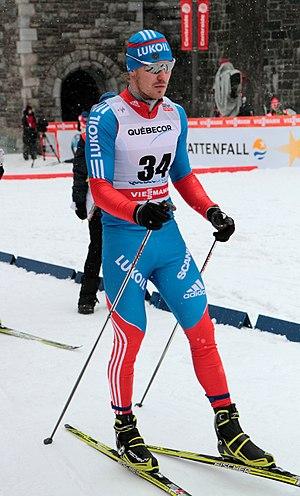
Mikhail Jun. Devjatiarov, Coupe du monde de ski de fond 2012, Québec, Canada
Mikhail Mikhaylovich Devyatyarov né le 11 novembre 1985 à Chusovoy est un fondeur russe actif depuis 2003. Il est le fils de l'ancien fondeur de haut niveau Mikhail Devyatyarov.